Board of Ordnance

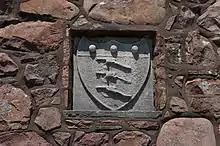
Board of Ordnance shield on part of Elizabeth Castle, Jersey

The broad arrow was the Board's mark, used as such from the 17th century. Stamped on guns, papers, buildings and all kinds of equipment, it originally signified royal ownership. A proclamation of 1699 clarified its use on stores of war belonging to the Board of Ordnance; just over a hundred years later, in 1806, the Board directed its Storekeepers and others to mark "all descriptions of Ordnance Stores ... with the broad arrow as soon as they shall have been received as fit for His Majesty's Service".